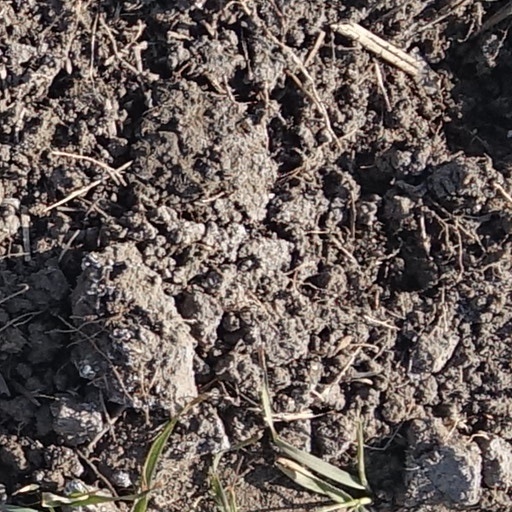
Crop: wheat